Santo Niño, Parañaque

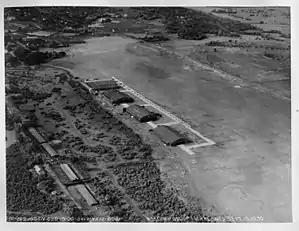
Aerial view of Nichols Field, 1930

Santo Niño was originally known as Ibayo, an old Tagalog word which means "the opposite side of the river," referring to its location across the Estero de Tripa de Gallina and Parañaque River from the populated coastal barrios of Parañaque. It was established as a sitio of Don Galo by the late 17th century, connected to it only by a bamboo footbridge over the Tripa de Gallina. The sitio remained largely agricultural during the Spanish colonial period containing vast tracts of farmland and swamps that stretched as far north as the Estero de Maricaban and east to the territories of Malibay (now part of Pasay) and Bicutan (now part of Taguig), forming parts of the Hacienda de Maricaban of the Order of Saint Augustine. The sitio's original settlers were migrants from Don Galo, La Huerta and San Dionisio, including its pioneers, the de León family, followed by the Márquez, Santos, Valenzuela and Cruz families. With the incorporation of Parañaque as a town in the Province of Rizal under the American colonial government, Ibayo became a full-fledged barrio and Parañaque's only inland barrio consisting of four sitios, namely Dilain, Libro Balagbag, Bundok Mani and Mataas na Kahoy.